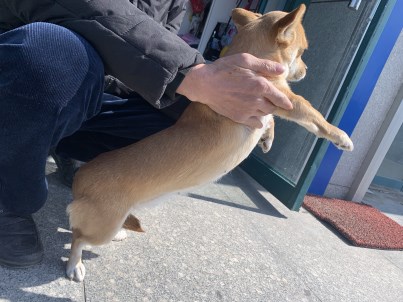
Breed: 3336-n000121-chinese_rural_dog